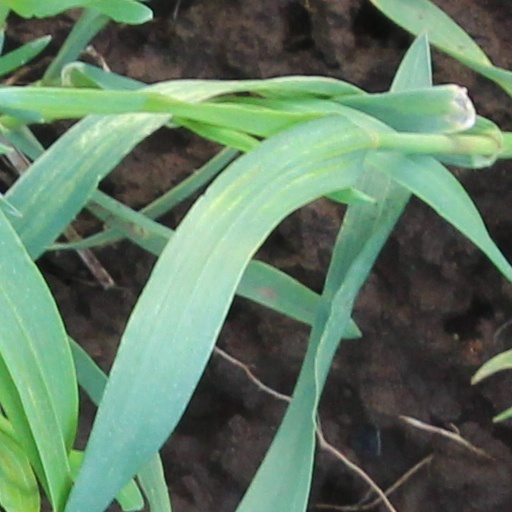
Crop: wheat